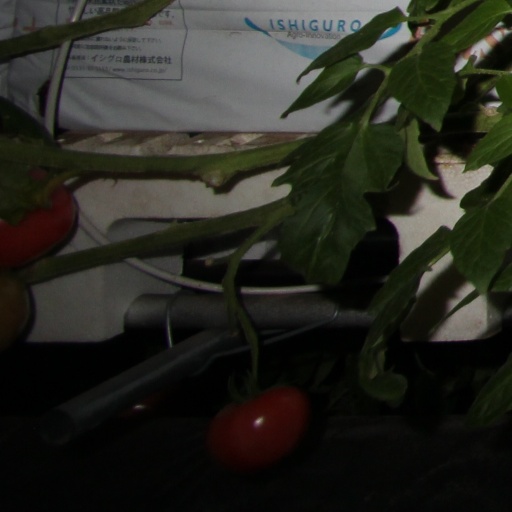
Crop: tomato